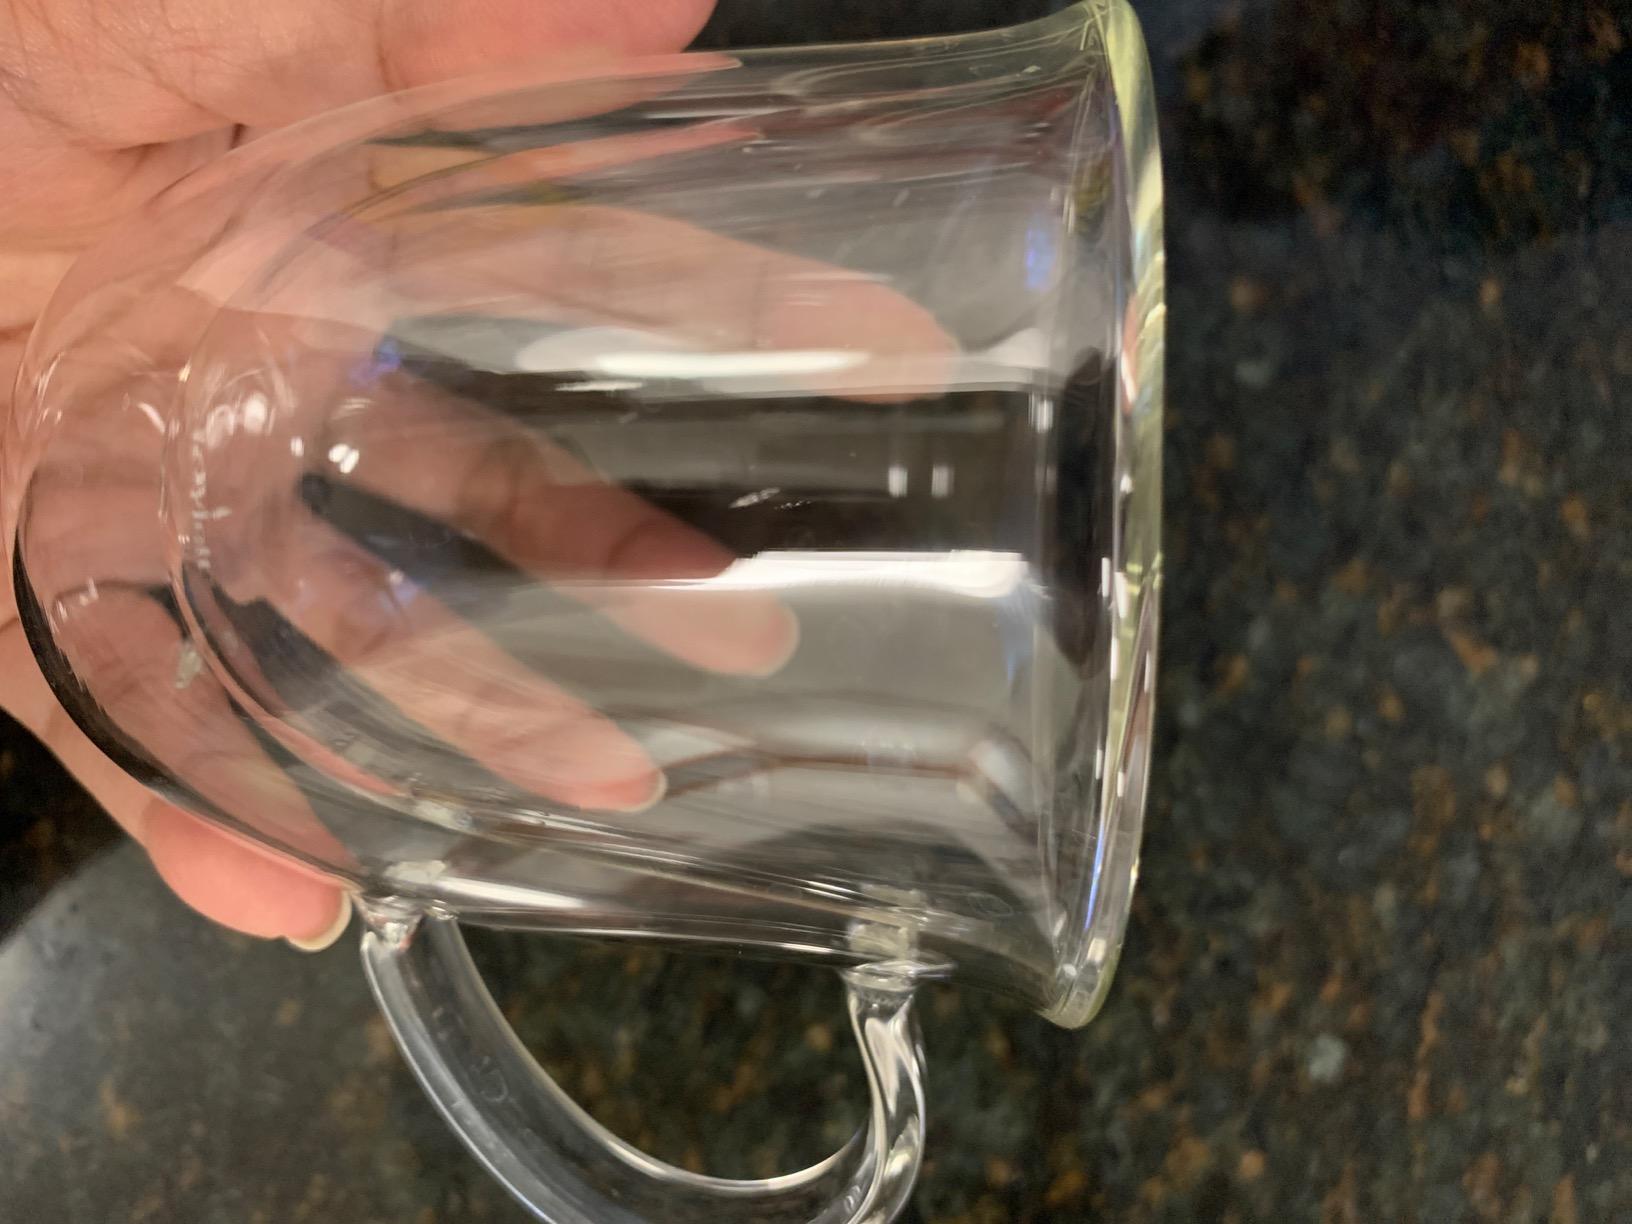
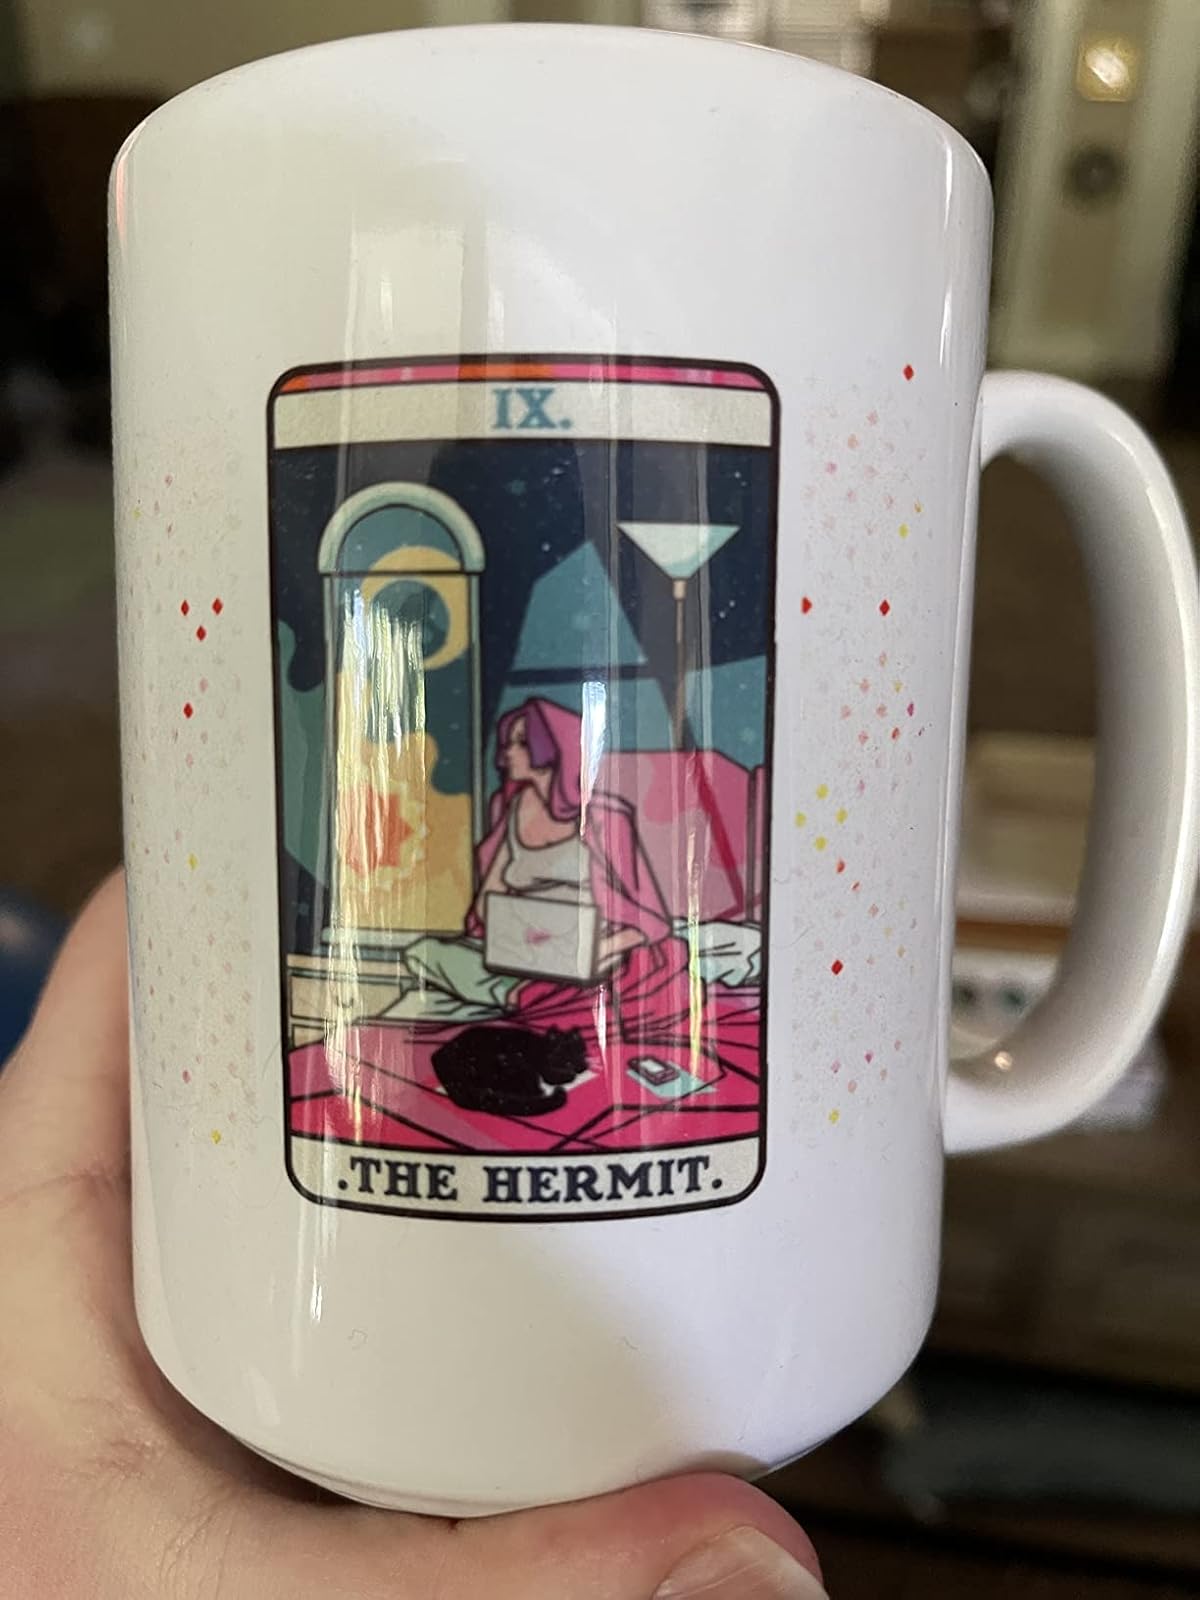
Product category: items_mug
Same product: no